Sparnberg

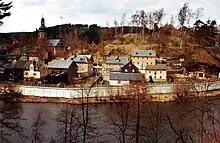
Sparnberg in the 1980s, surrounded by an East German border wall

From 1949 to 1990 the Saale formed the border between East (GDR) and West Germany (FRG) here, with Sparnberg on the GDR side.